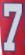
Number: 7